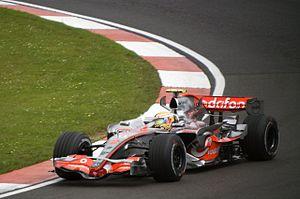
Lewis Carl Davidson Hamilton, né le 7 janvier 1985 à Stevenage dans le Hertfordshire en Angleterre, est un pilote automobile britannique, sextuple champion du monde de Formule 1 en 2008, 2014, 2015, 2017, 2018 et 2019, recordman du nombre de pole positions et du nombre de podiums.